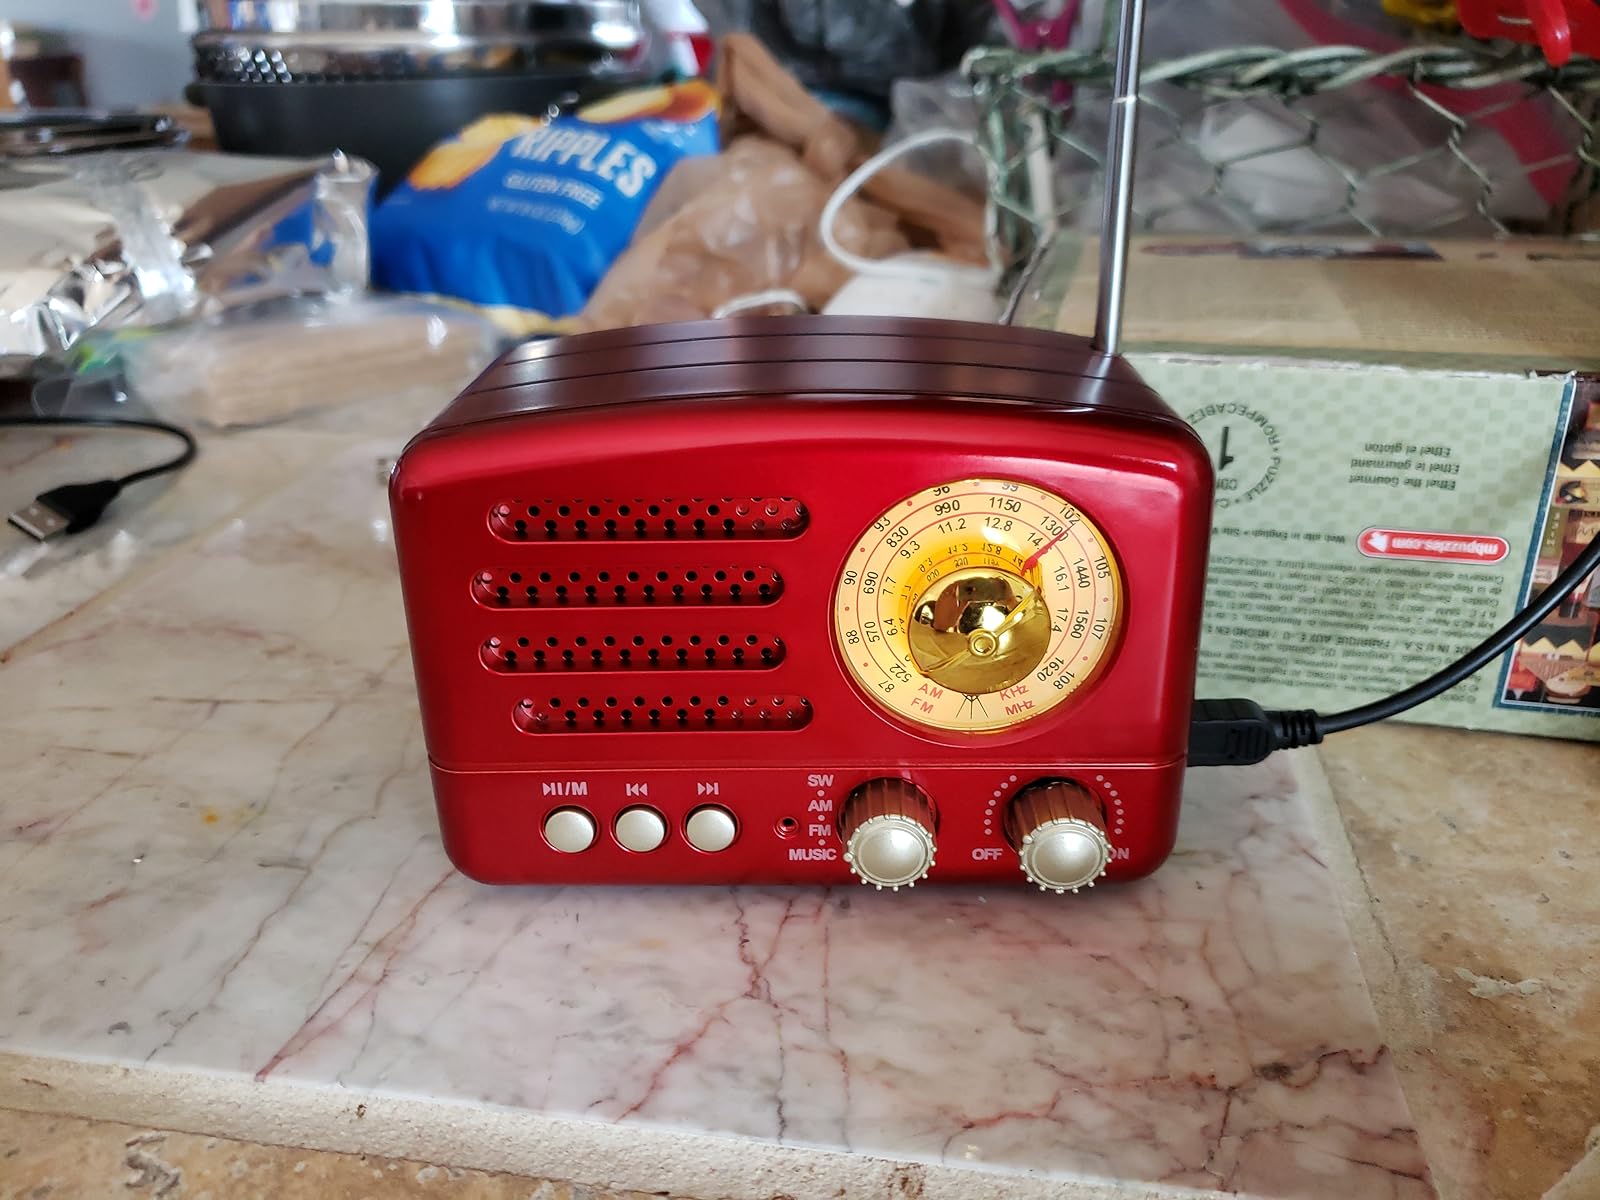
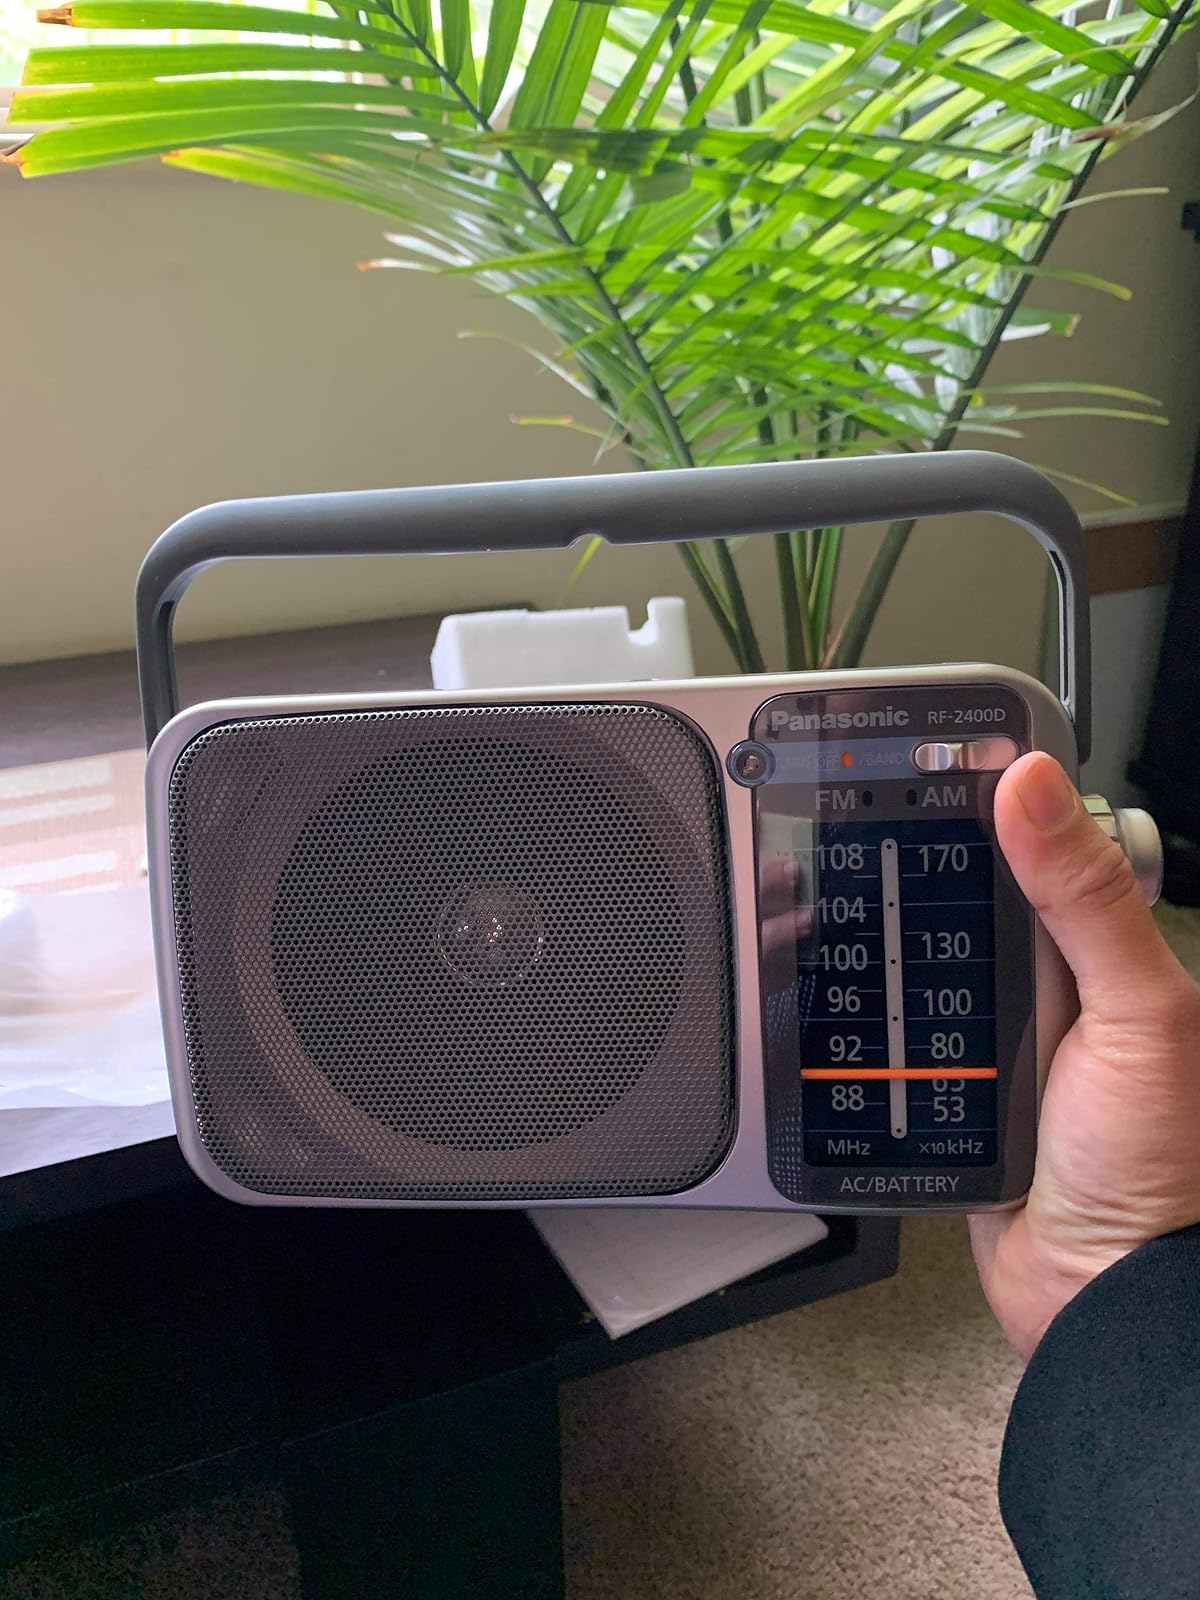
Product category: radio
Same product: no